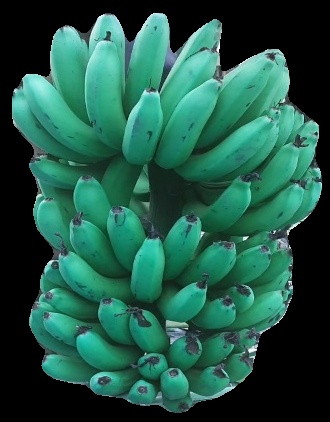
Variety: pachbale
Grade: grade3